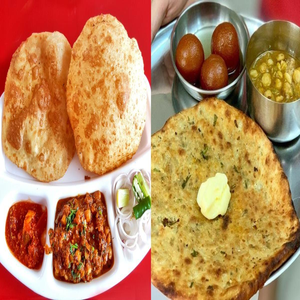
Dish: cholebhature